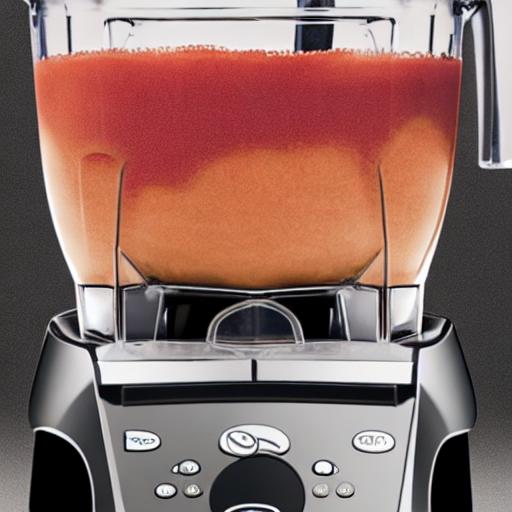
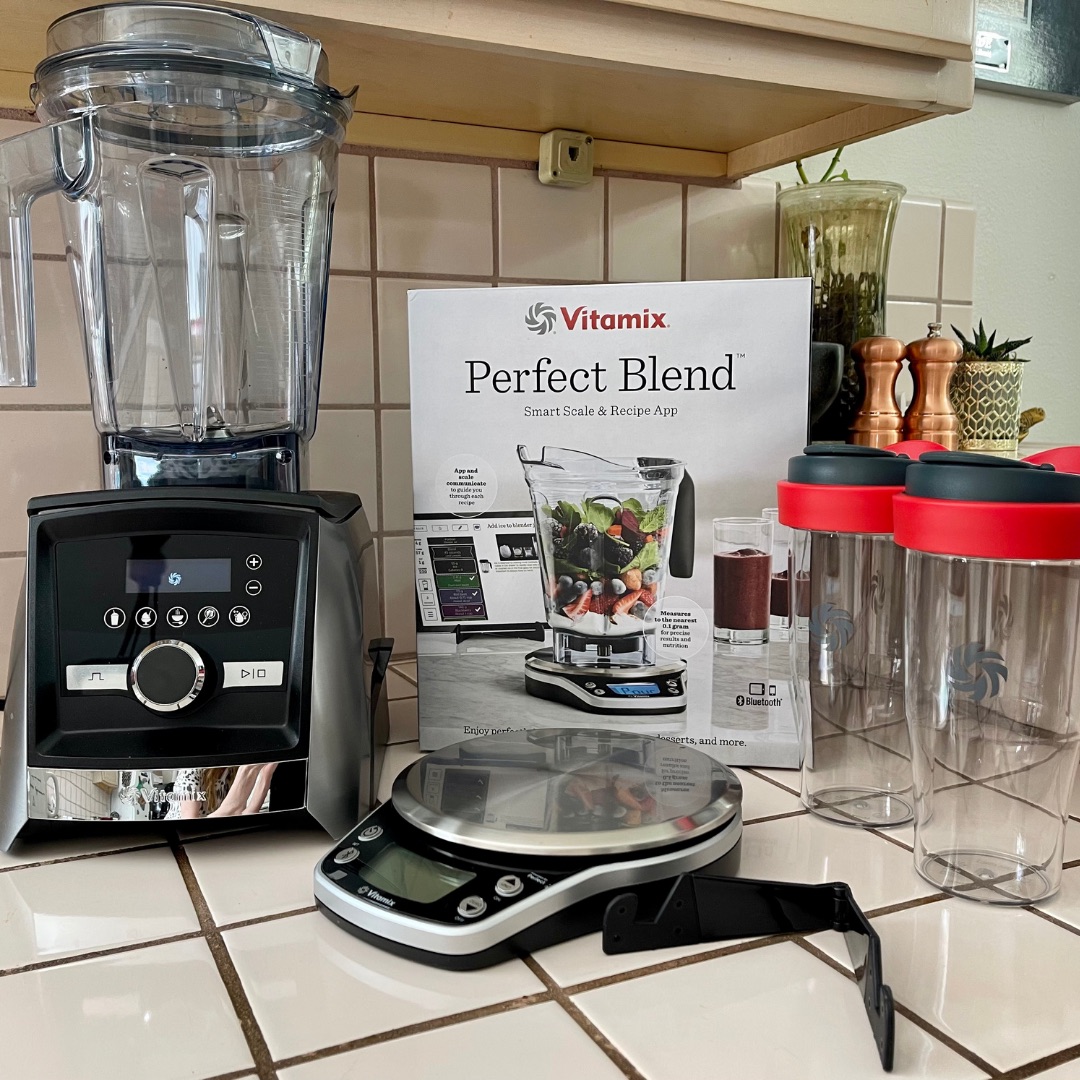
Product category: items_blender
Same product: no